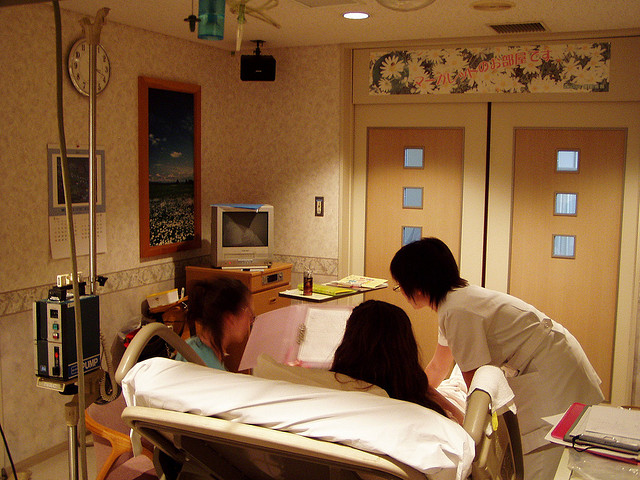
user: Given an image and a question. Answer the question in a short answer. Question: Where are these people located? Short Answer:
assistant: hospital